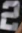
Number: 2